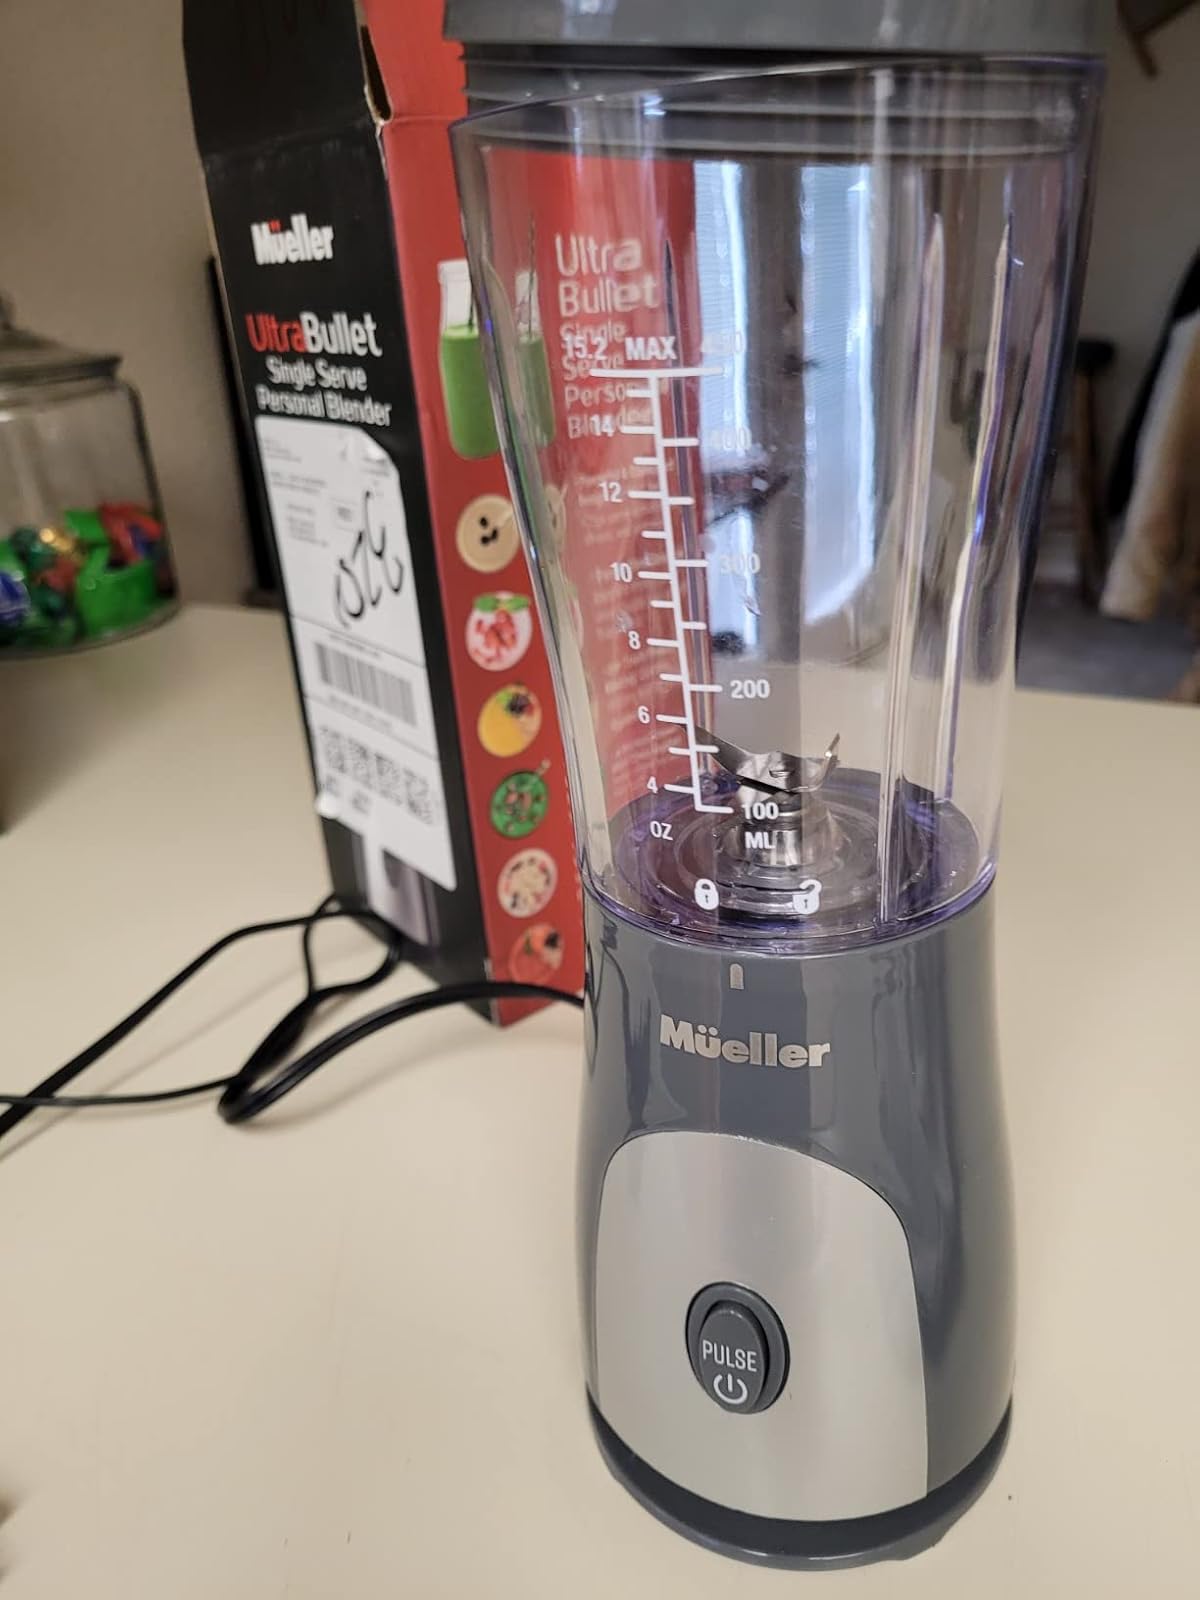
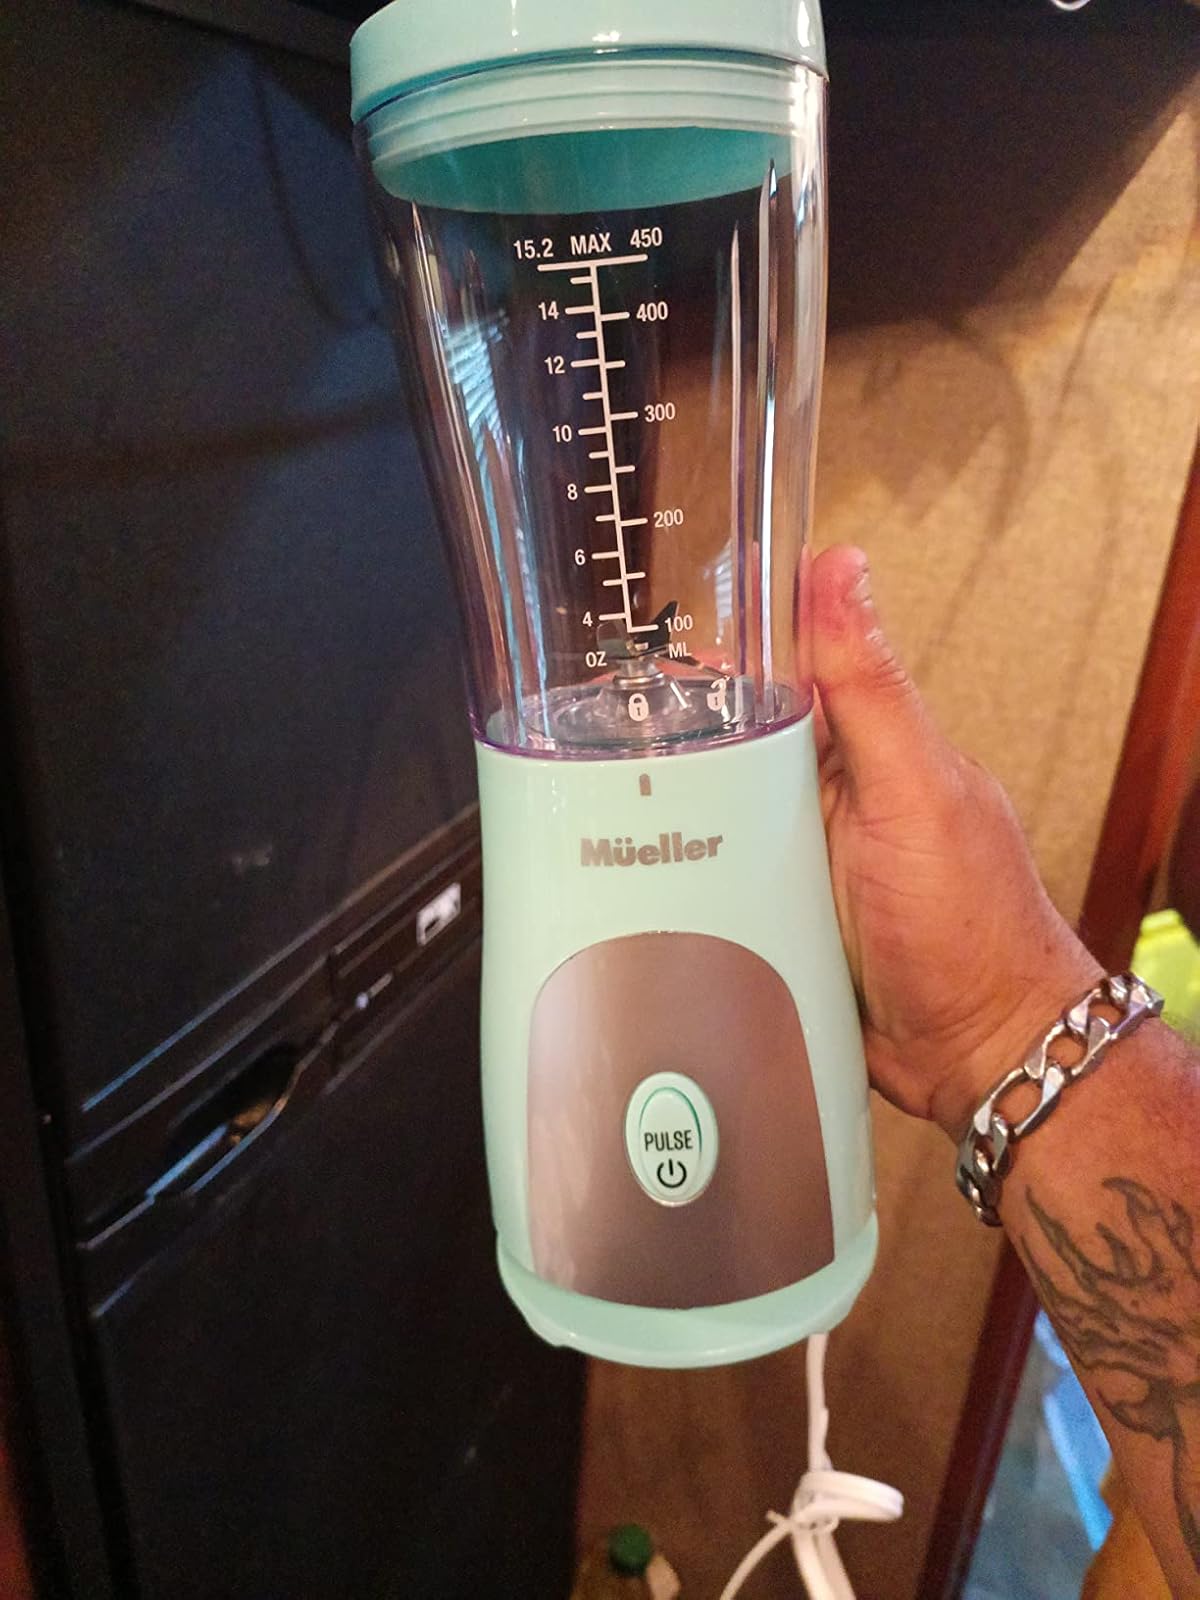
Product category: items_blender
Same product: no